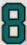
Number: 8